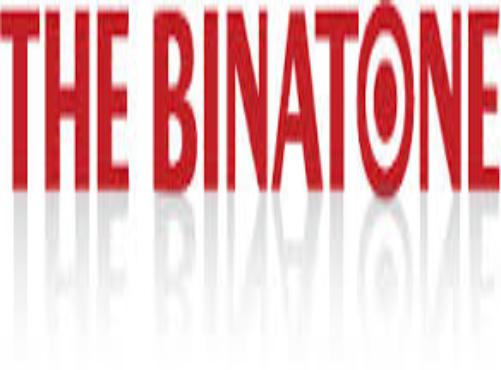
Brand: Binatone
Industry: Necessities